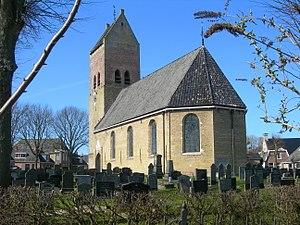
Pingjum est un village de la commune néerlandaise de Súdwest Fryslân, dans la province de Frise. Son nom en frison est Penjum.